William Kinsey Bolton

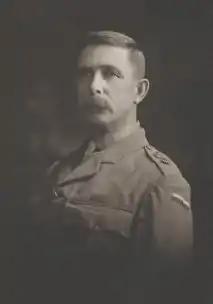
Lieutenant Colonel William Bolton c.1917

Brigadier General William Kinsey Bolton (2 November 1861 – 8 September 1941) was an Australian soldier, politician and a founding member of the Returned Sailors and Soldiers Imperial League of Australia (RSSILA), forerunner of the present Returned and Services League of Australia. Bolton was commander of the 8th Battalion early on in the First World War, including during the landing and initial battles of the Gallipoli campaign. Bolton's Ridge on the right flank of Anzac Cove was named after him. He returned to Australia due to ill health in September 1915, was elected the inaugural National President of the RSSILA (1916–19), and served as a Nationalist Senator from Victoria from 1917 to 1923.